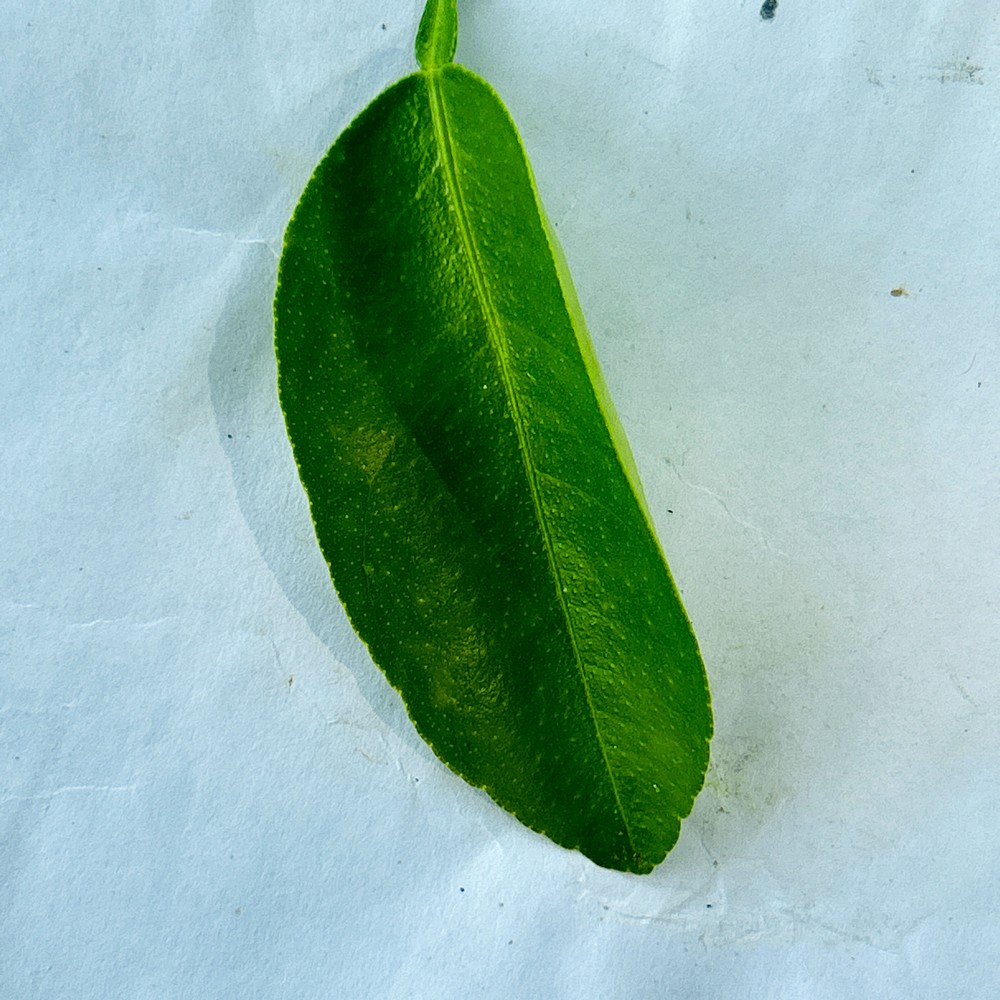
Label: Healthy Leaf